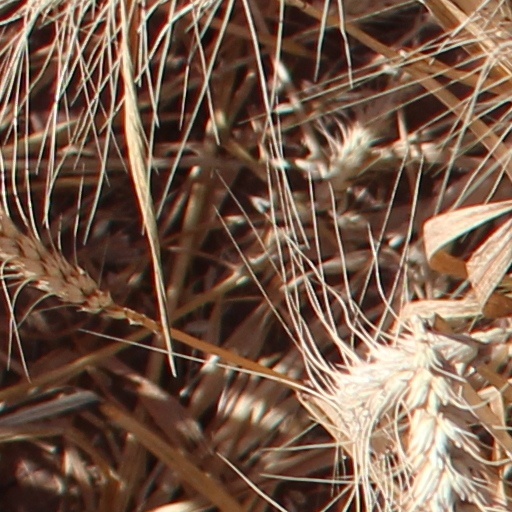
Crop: wheat